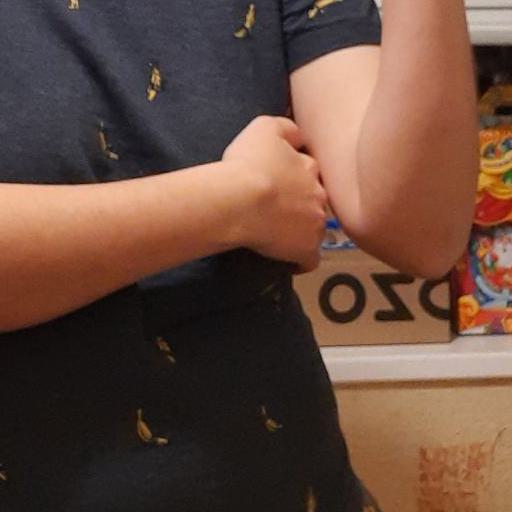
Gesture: no_gesture